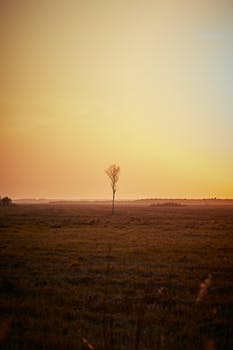
Label: No Watermark